Economy of New England

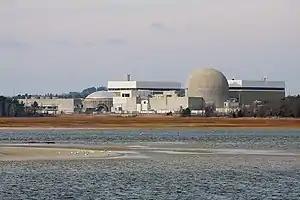
Seabrook Station Nuclear Power Plant in Seabrook, New Hampshire.

The region is mostly energy efficient compared to the U.S. at large, with every state but Maine ranking within the ten most energy-efficient states; every state in New England also ranks within the ten most expensive states for electricity prices.